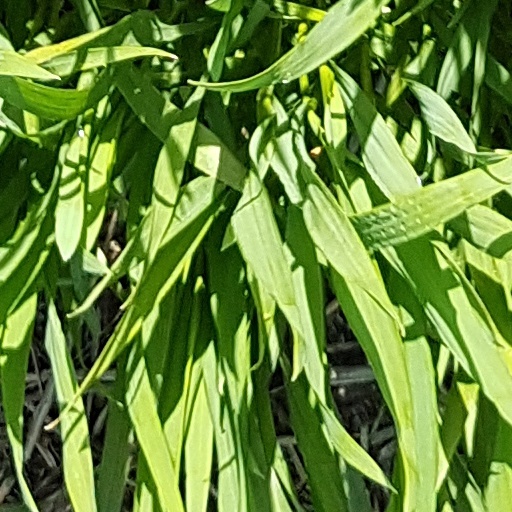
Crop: wheat